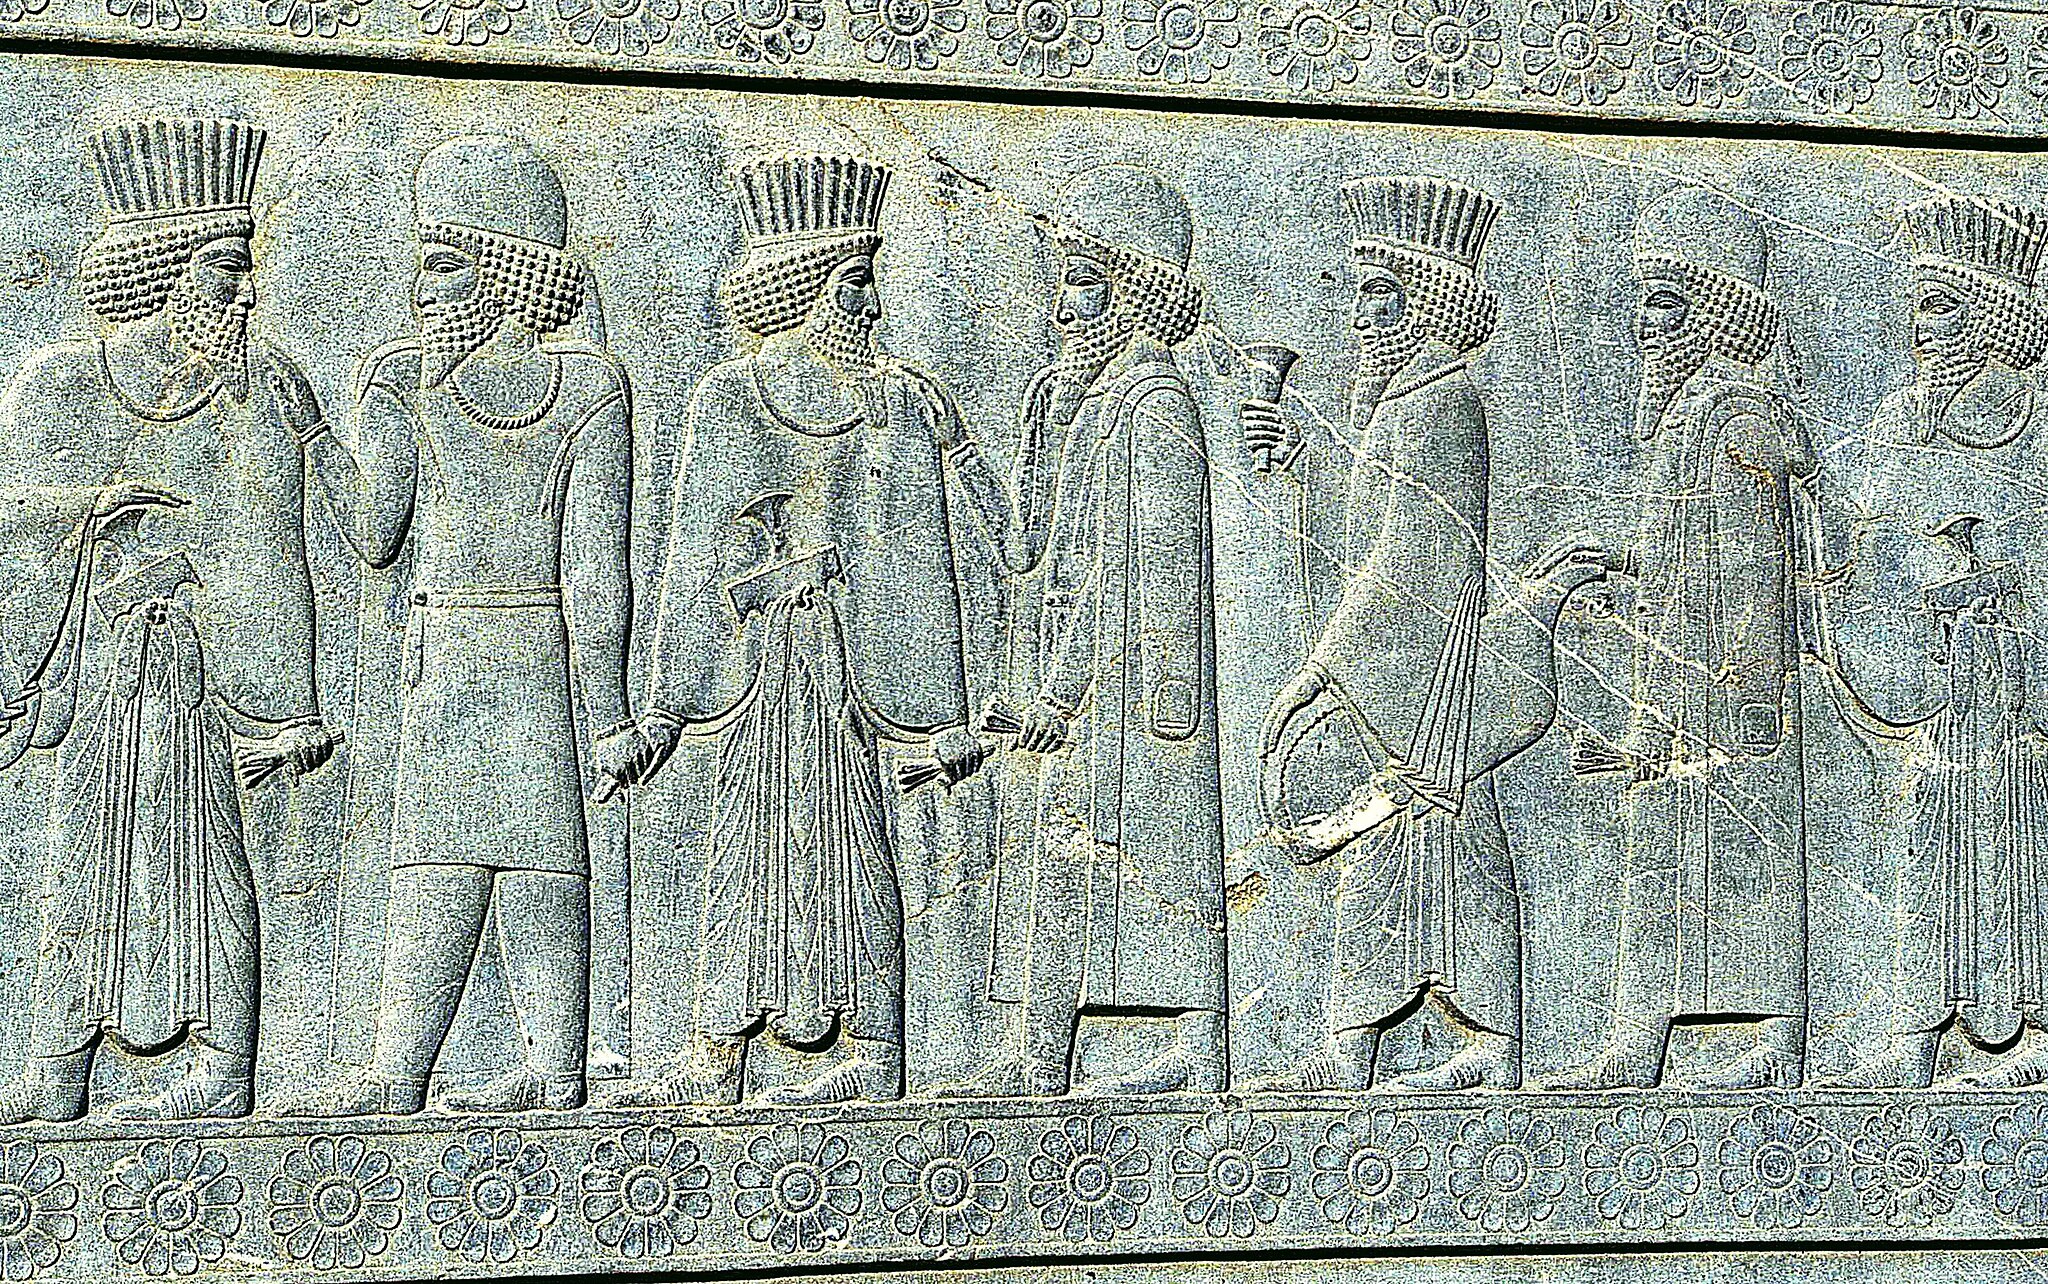
Title: IrPersepolisApadana08
Description: Apadana in Persepolis
Date: 1991-09
Categories: Uploaded with VicuñaUploader, Files by Ziegler175, 1991 in Persepolis, September 1991 in Iran